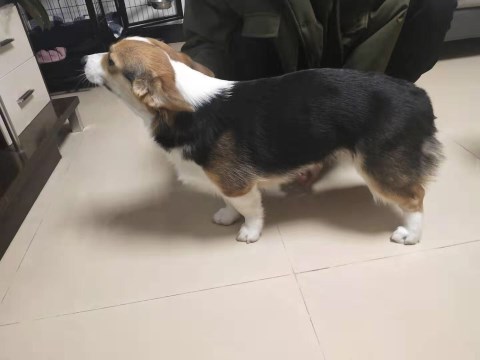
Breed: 2909-n000116-Cardigan